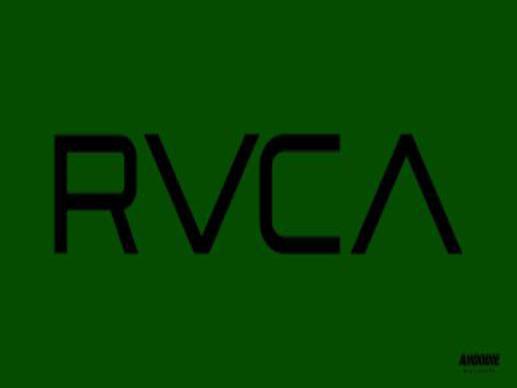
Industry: Clothes